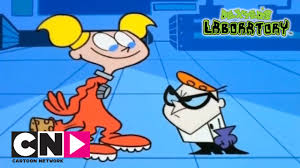
Portrait style: Cartoon Portrait